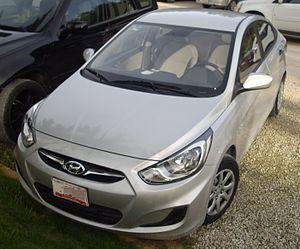
La Dodge Attitude est un modèle automobile commercialisé sous la marque Dodge au Mexique mais fabriqué par d'autres constructeurs.